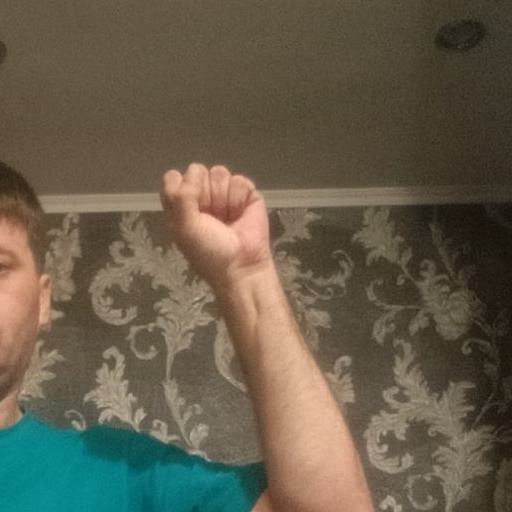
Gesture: fist